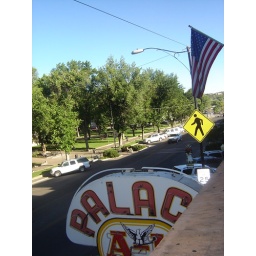
Palace Bar sign as seen from the balcony of Jersey Lilly Saloon on Whiskey Row in Prescott, AZ.